County of Brant Public Library

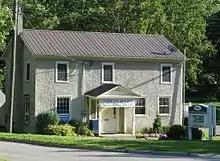
Glen Morris branch

The Glen Morris Branch is located at 474 East River Road, Glen Morris, Ontario. In 1875 a Penny Reading Society was founded in Glen Morris to provide entertainment and education during the long winter months. In February 1888 the funds of the society were transferred to a Mechanics' Institute. The Institute ran until 1910 when it was changed to a public library under the Provincial Library Act. In 1966 the library in Glen Morris became part of the township library system, then in 1967 joined the newly designed regional system which increased circulation from over 2000 books in 1966 to over 8000 books in 1967. In 1971 the library was renovated by volunteers. In 1999 with the amalgamation of the County of Brant, the Glen Morris Library became part of the County of Brant Public Library. The library still exists in its original location, though the back room, previously administrative offices, is now rented as an apartment.